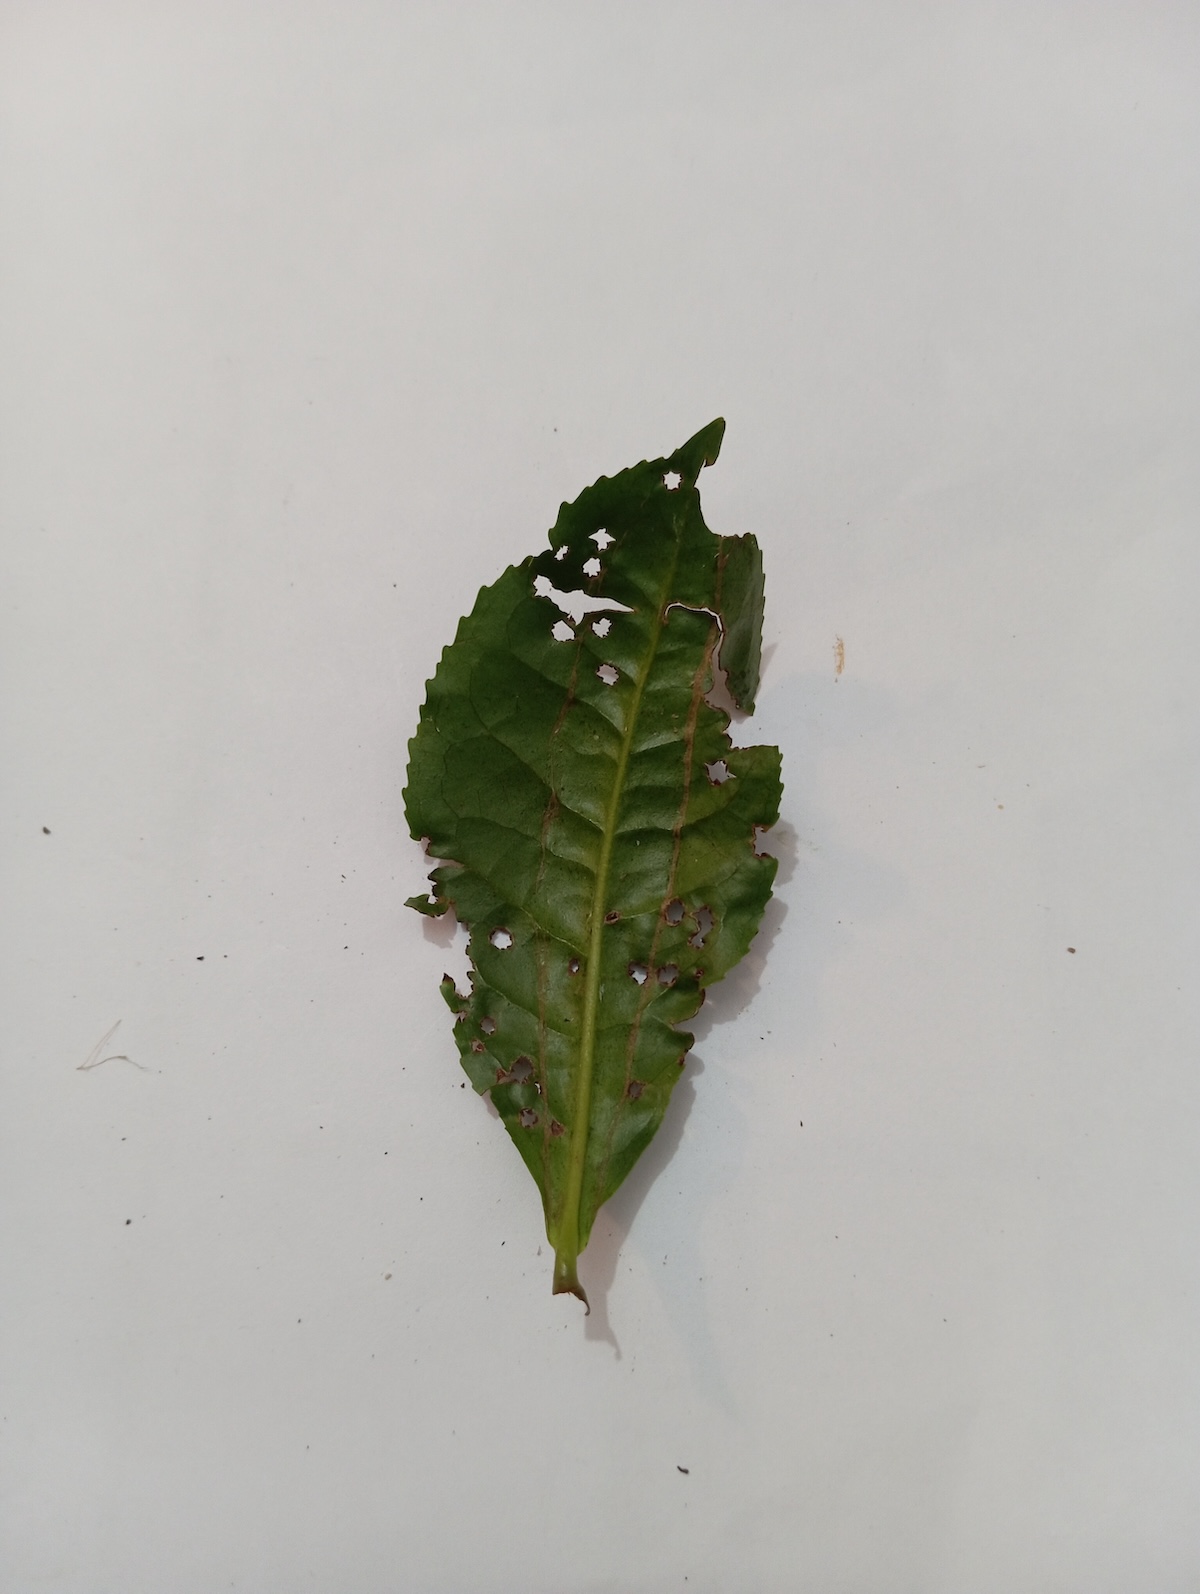
Label: Green mirid bug